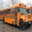
Label: bus